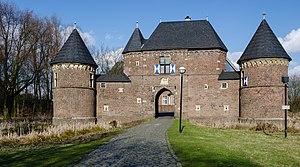
Oberhausen est une ville indépendante allemande du district de Düsseldorf, dans le Land de Rhénanie-du-Nord-Westphalie. Elle se situe dans la Ruhr, à environ 30 km au nord de Düsseldorf et fait partie de la structure intercommunale de la Ruhr qui regroupe quelque 5 millions d'habitants.